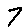
Label: 7